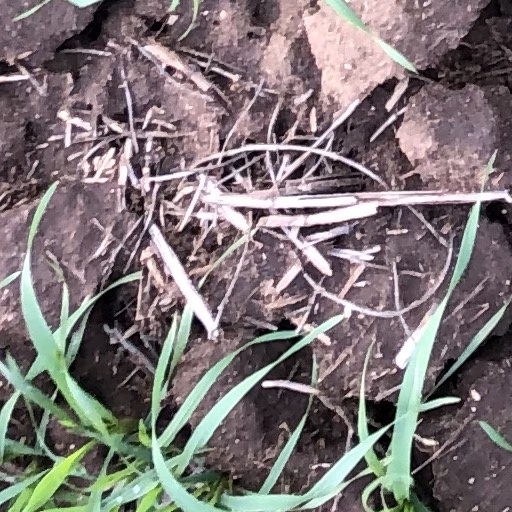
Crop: wheat